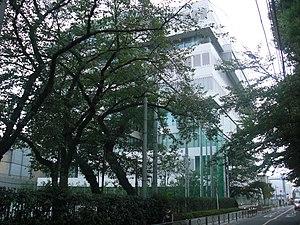
L'université d'Atomi est une université japonaise privée pour femmes à Niiza, établie en 1965. L’École précédente avait été fondée en 1875.